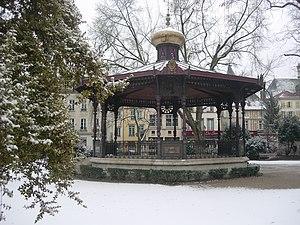
Troyes: kiosque à musique - monument classé
Cet article présente les monuments et lieux touristiques et historiques de la ville de Troyes, préfecture du département de l'Aube.
Un kiosque à musique est une construction pour le divertissement, typique au XIXᵉ siècle et début XXᵉ de l'aménagement des villes et des parcs, très ouverte, symétrique par rapport à l'axe central et de plan polygonal ou, plus rarement, circulaire.
Cet article recense les monuments historiques de Troyes, en France.